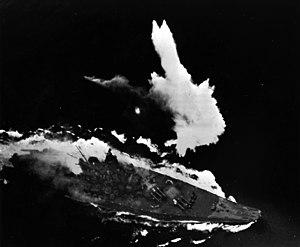
Chester William Nimitz, Sr. a été le troisième et le plus jeune amiral de la Flotte de la Marine des États-Unis, durant la Seconde Guerre mondiale. Il a été nommé Commandant-en-chef de la Flotte du Pacifique en décembre 1941 et Commandant-en-chef interarmées des Zones de l'Océan Pacifique en avril 1942, commandements qu'il a exercés jusqu'en décembre 1945. Il a fini sa carrière comme premier Chef des Opérations navales de l'après-guerre.
Raymond Ames Spruance a été un amiral de la Marine des États-Unis pendant la guerre du Pacifique. À la bataille de Midway, la Task Force 16 que commandait Raymond Spruance, alors contre-amiral a pris une part déterminante dans la destruction de la principale force aéronavale japonaise du moment. L'amiral Morison, historiographe officiel de la Marine des États-Unis pendant la Seconde Guerre mondiale a écrit « la performance de Spruance a été superbe... Il a émergé de cette bataille comme un des plus grands amiraux de l'histoire navale américaine ». Il a commandé à la mer les forces navales du Pacifique central, d'août 1943 à avril 1944. À la tête de la Vᵉ Flotte, de mai à août 1944, il a considérablement contribué à la victoire américaine de la bataille de la mer des Philippines, puis de février à mai 1945, il a dû affronter les kamikaze devant Iwo Jima et Okinawa. Après la guerre, l'amiral Spruance a succédé à la tête de la Flotte du Pacifique à l'amiral de la Flotte Nimitz devenu Chef des opérations navales, puis en 1946 il a été nommé Président de l'École de Guerre Navale.
L’opération Ten-Gō, parfois appelée Ten'ichigō, est la dernière grande opération navale japonaise durant la guerre du Pacifique pendant la Seconde Guerre mondiale.
Marc Andrew « Pete » Mitscher, né le 26 janvier 1887 à Hillsboro et mort le 3 février 1947 à Norfolk, est un amiral de la Marine des États-Unis, pendant la Seconde Guerre mondiale. Spécialiste de l'aéronautique navale, commandant du groupe aérien du porte-avions USS Saratoga à sa mise en service, il a été le premier à y effectuer un appontage. Premier commandant du porte-avions Hornet, il l'a commandé lors du raid sur Tokyo et à la bataille de Midway en 1942. Placé à la tête de la Force Opérationnelle des Porte-Avions Rapides au début de 1944, il s'est illustré lors du bombardement de la grande base japonaise de Truk, puis lors des batailles décisives de la guerre du Pacifique, en mer des Philippines, et pour le golfe de Leyte, enfin devant Iwo Jima et Okinawa, en 1945.